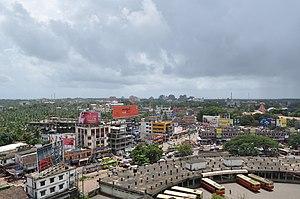
Cannanore ou Kannur est une ville de l'État du Kerala en Inde, chef-lieu du district homonyme, également capitale d'un ancien État princier des Indes.